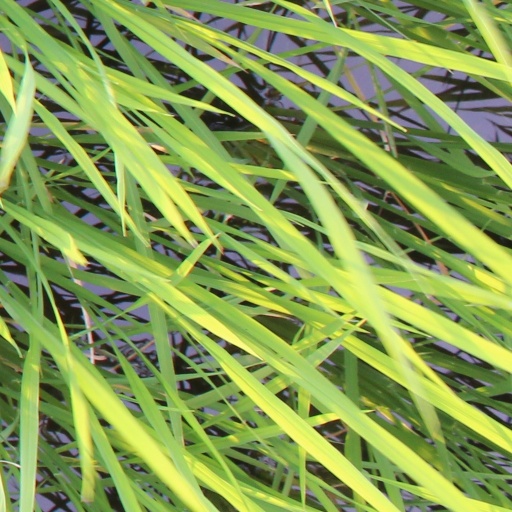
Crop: rice